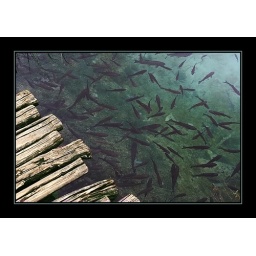
Trout (or perhaps chub) swimming around in the crystal clear waters of Plitvicka Jezera National Park, Croatia.